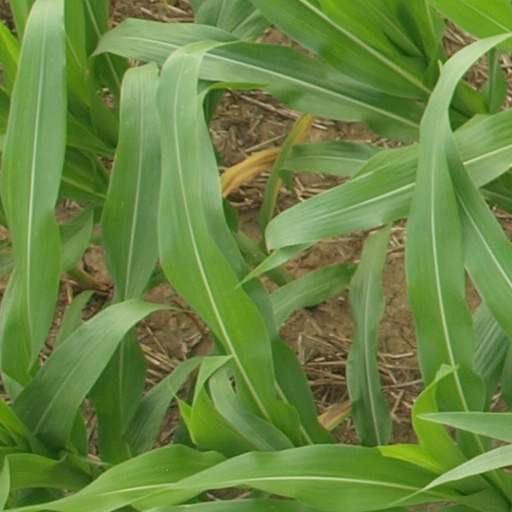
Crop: maize; corn